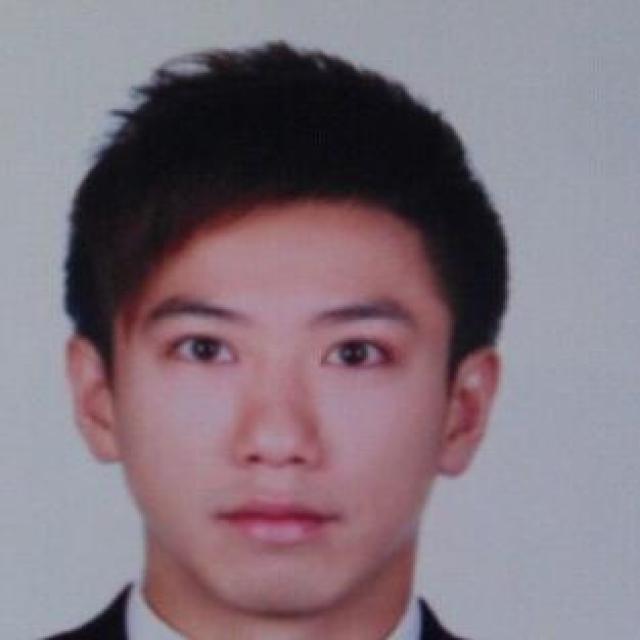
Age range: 21-44